Gangasagar

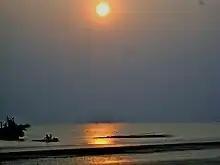
Sunset at Gangasagar

Gangasagar, West Bengal has different weather patterns throughout the year, including warm and humid summers, chilly winters, and heavy rains during monsoon: